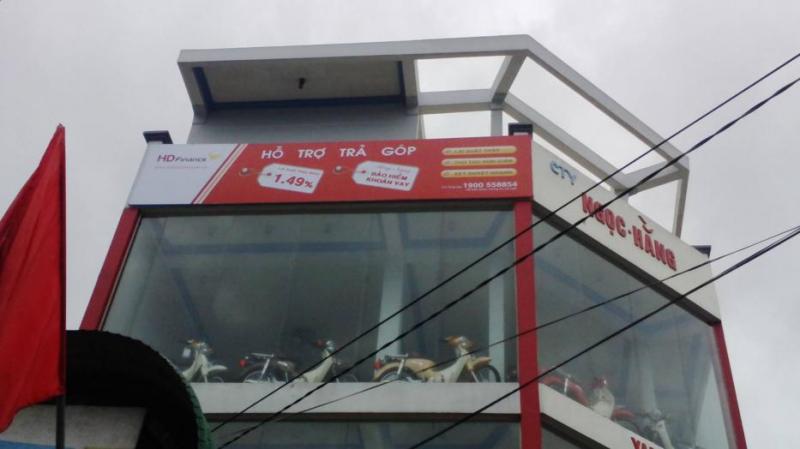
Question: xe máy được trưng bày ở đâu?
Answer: trên tầng cao trong cửa hàng ngọc hằng